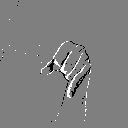
ASL letter: j